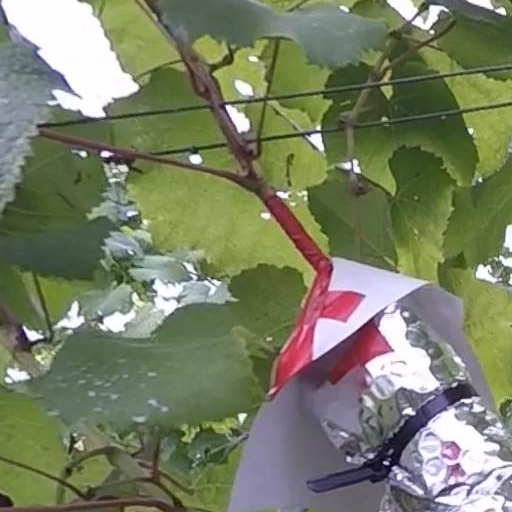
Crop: grape